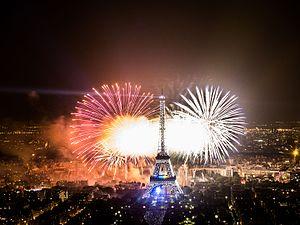
Feu d'artifice du 14 juillet 2013 sur le sites de la Tour Eiffel et du Trocadéro à Paris vu de la Tour Montparnasse.